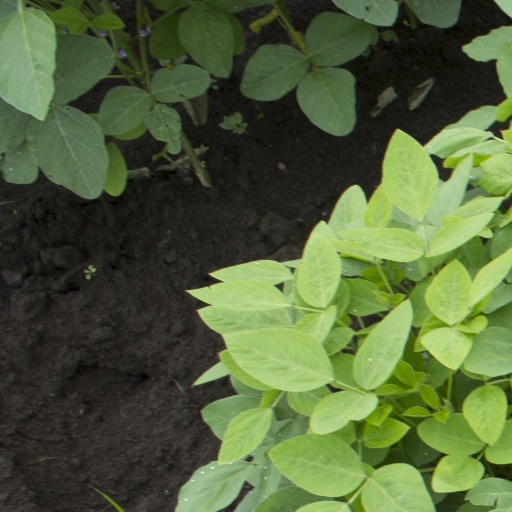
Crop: soybean